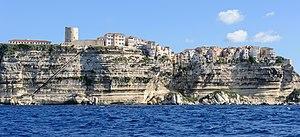
Les falaises de Bonifacio , avec l'Escalier du roi d'Aragon taillé dans le roc (Corse-du-Sud, France)
En géographie et en géomorphologie, une falaise est, selon la définition proposée par le géographe André Guilcher et communément admise dans la littérature, un escarpement en pente forte et de hauteur variable, non couvert de végétation, créé par l'érosion marine le long d'une côte et dont le pied se raccorde ordinairement à une plate-forme d'abrasion.